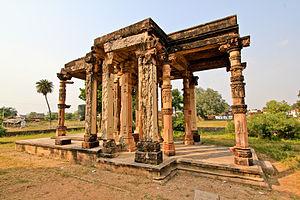
Le temple Ghantaï ou Ghanti -: घण्टाई मन्दिर - est un temple jaïn en ruine du site de Khajurâho dans l'état du Madhya Pradesh en Inde.